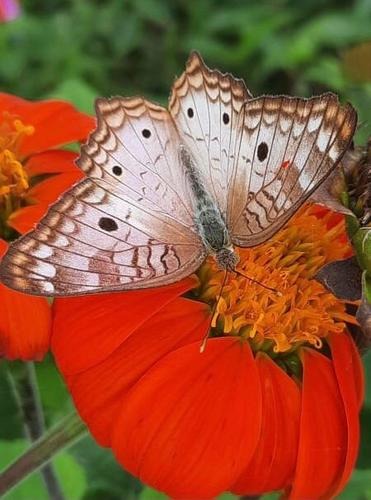
Scientific name: Anartia jatrophae
Common name: White peacock
Family: Nymphalidae
Order: Lepidoptera
Pollinator type: Primary pollinator
Habitat: Gardens, parks, and open areas
Geographic range: Southern United States to Argentina
Conservation status: Least Concern